Altamont, Tennessee

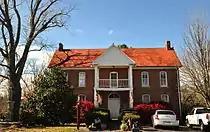
The Northcutt House, built in 1885

Altamont has one of the oldest Mormon congregations in the southeastern United States. The congregation was formed in the 1890s, and a Mormon chapel was built in Northcutt Cove just north of Altamont in 1909. Shortly thereafter, several members of the congregation migrated to Altamont. A Mormon chapel was completed along Main Street in 1947, and a newer chapel was completed just off Viola Road in 1981.